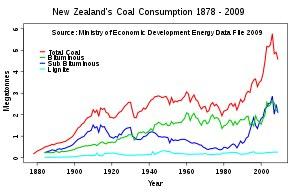
Le secteur de l'énergie en Nouvelle-Zélande présente plusieurs caractéristiques originales :